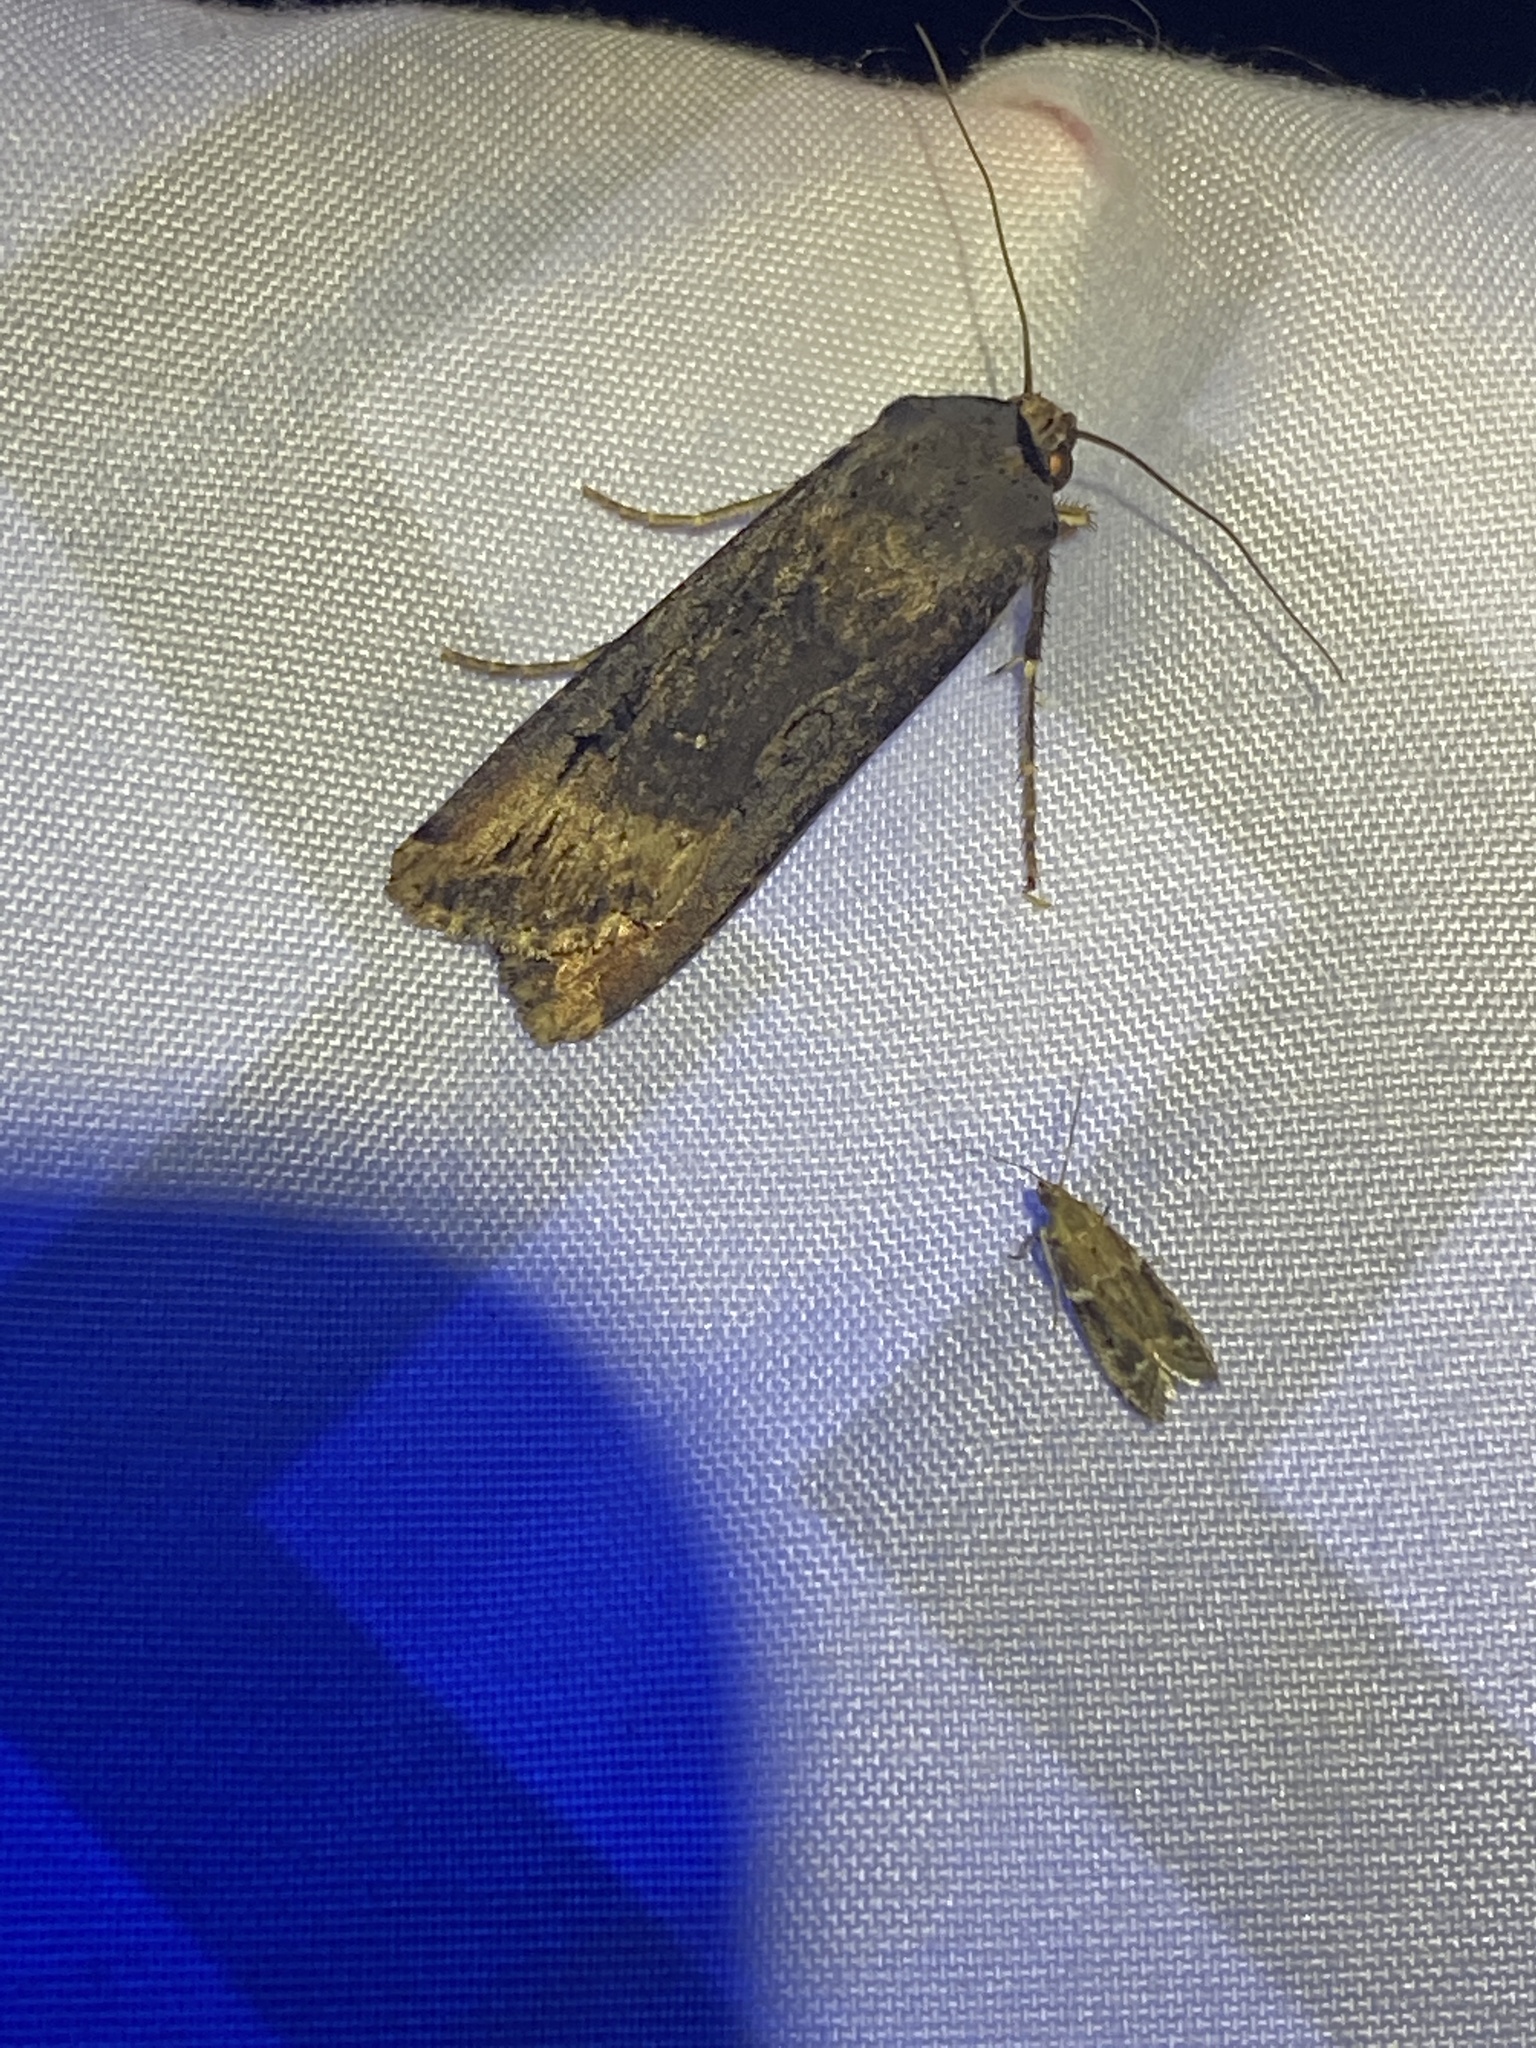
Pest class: cutworms